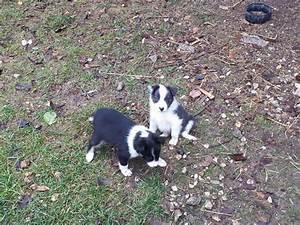
dog